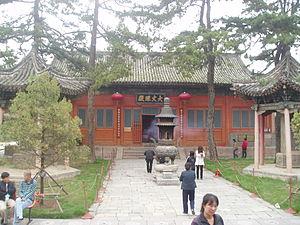
Le temple Xiantong est une temple bouddhiste situé sur le Xian de Wutai, à Xinzhou, dans la province du Shanxi en République populaire de Chine.